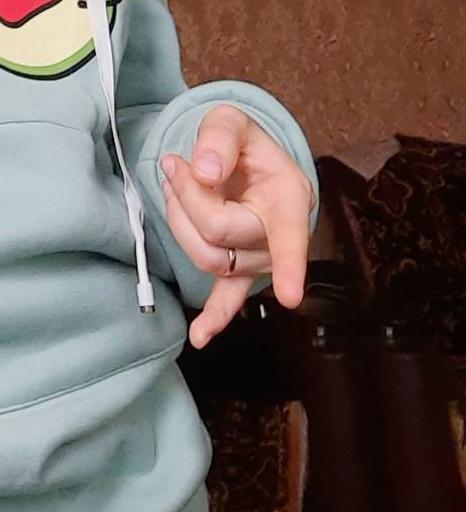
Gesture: no_gesture